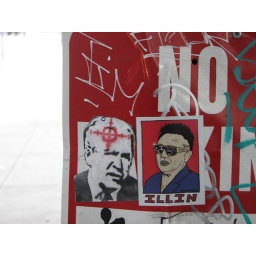
I love that Kim Jong Il is an enduring figure in SF street art. This sign is on Division.